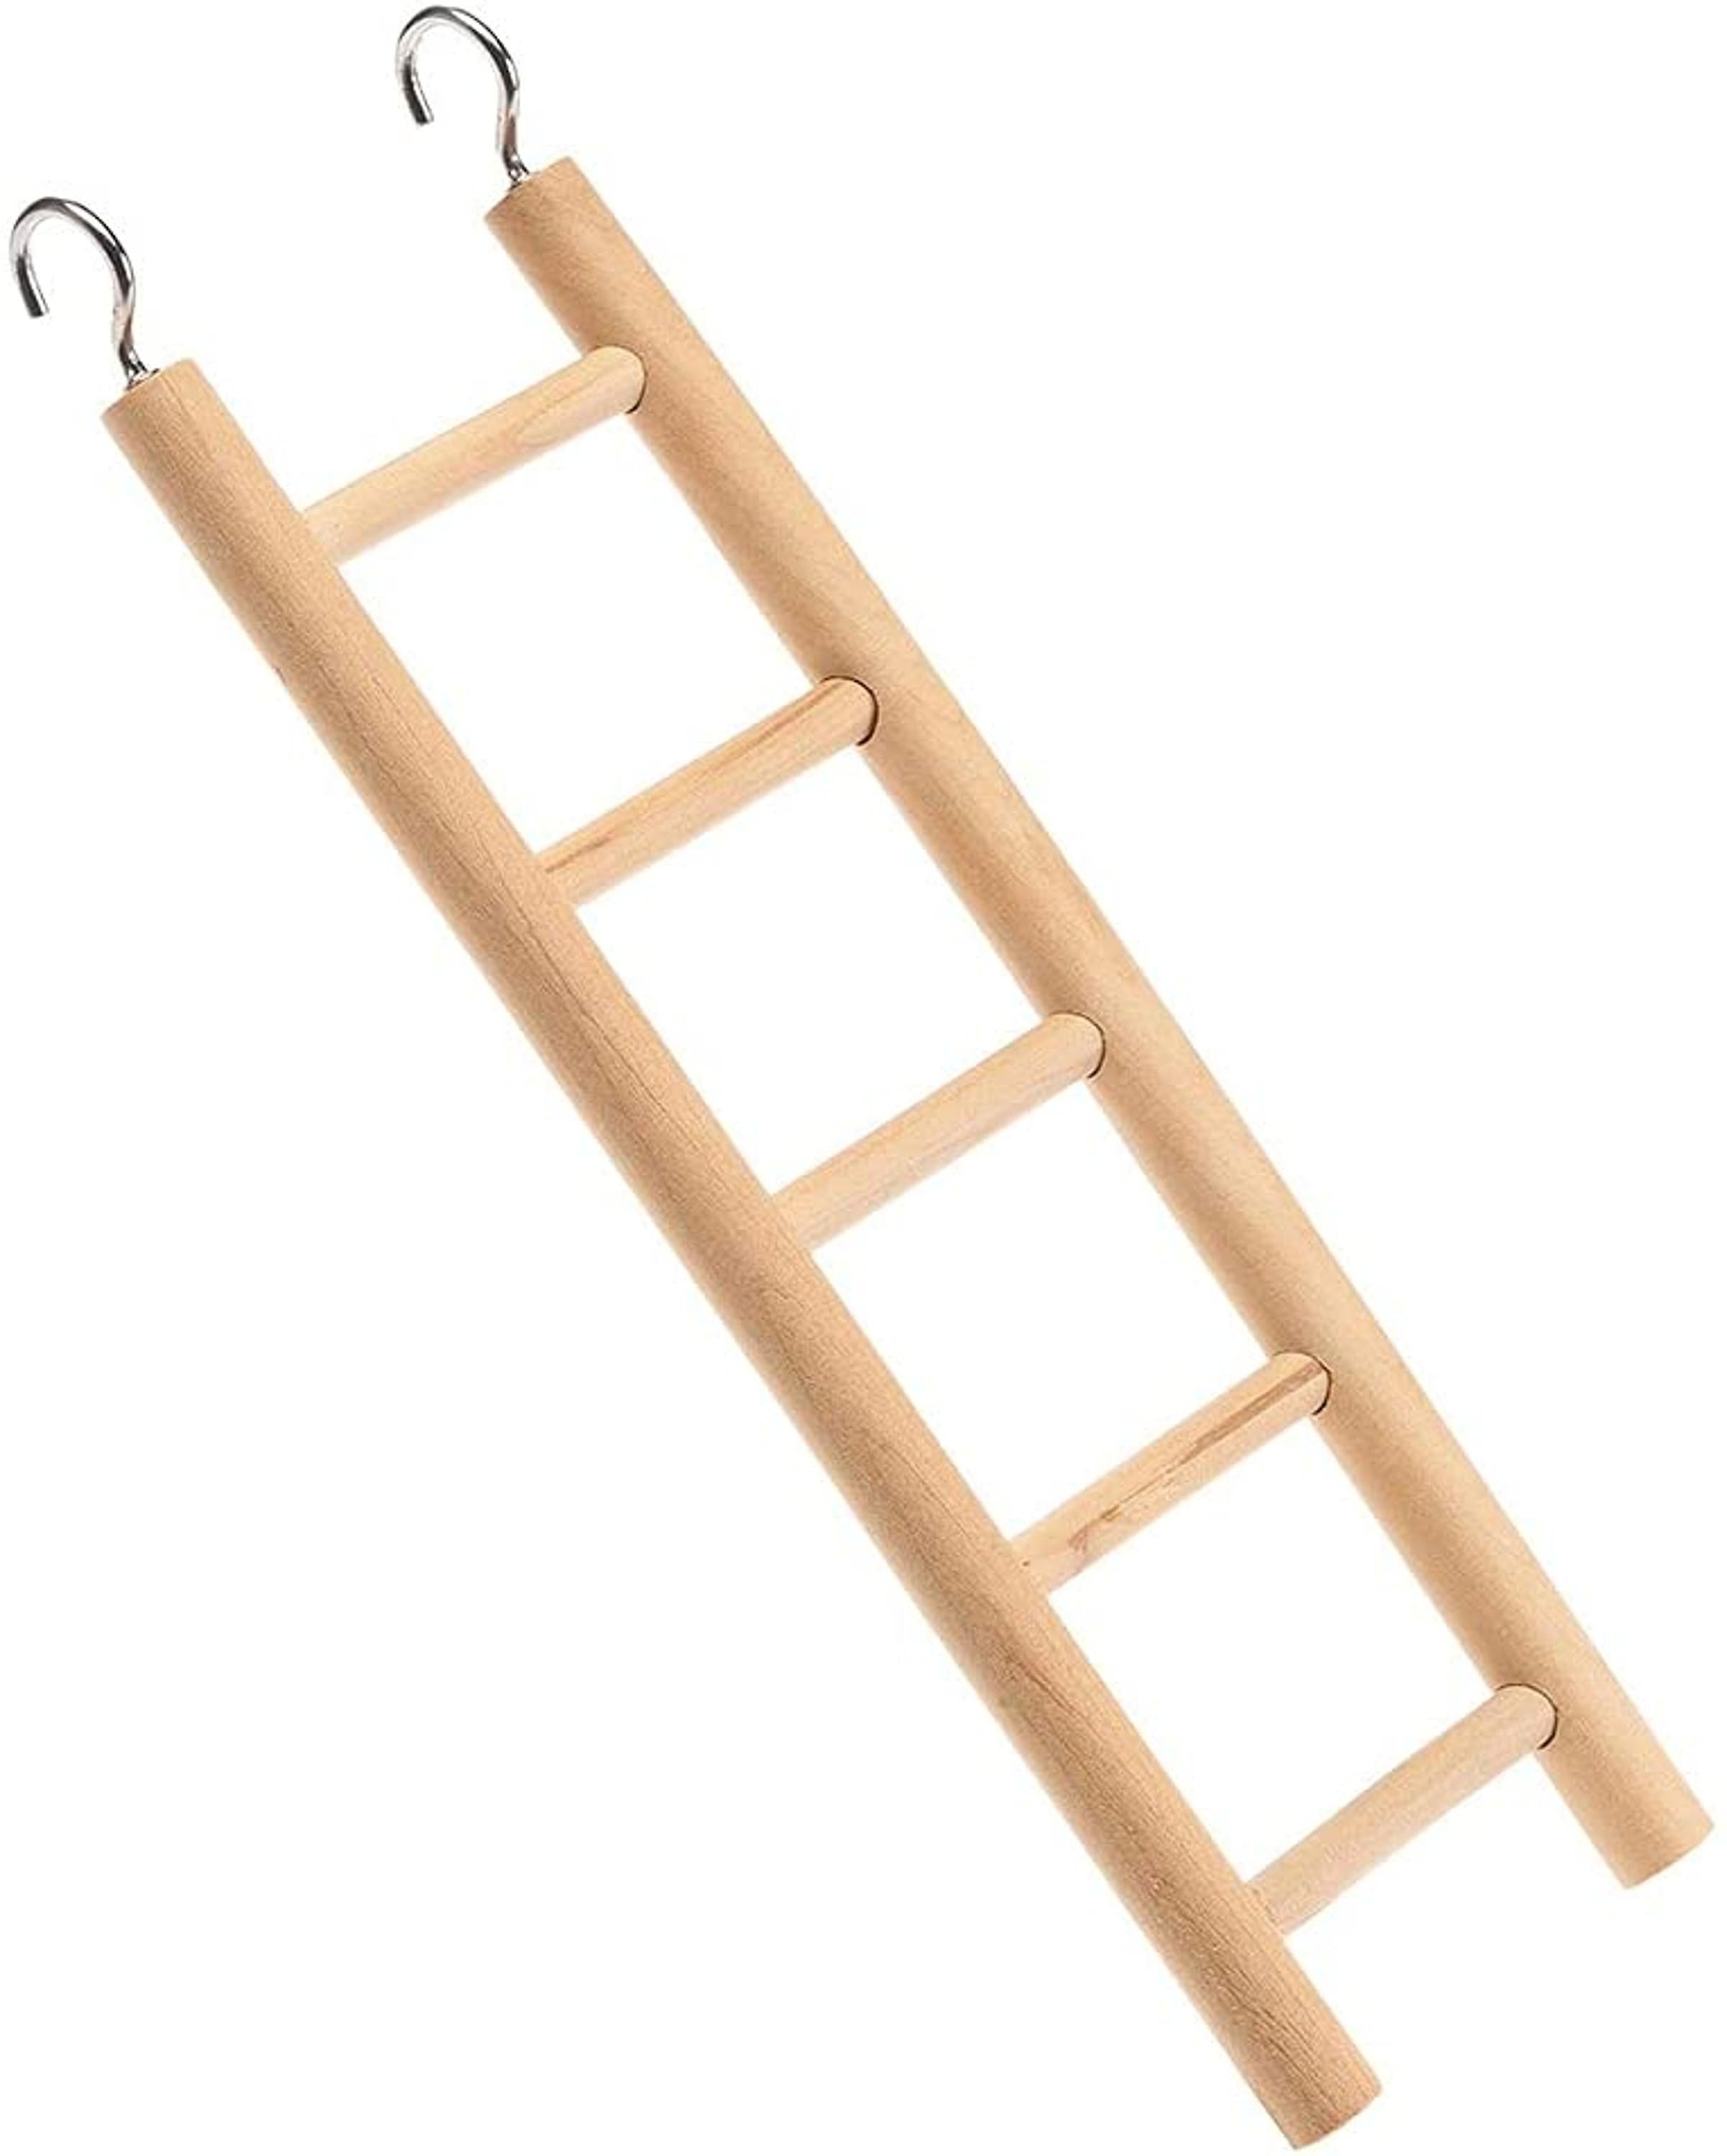
Ferplast Escalera para Aves Madera 1 ud
La escalera para aves Ferplast es la opción perfecta para mantener a tus periquitos y cacatúas activos y felices. Con unas dimensiones de 7 x 22,8 cm, está fabricada en resistente madera, lo que le proporciona durabilidad y una estética natural. Su diseño permite una fácil instalación en la jaula, gracias a sus prácticos ganchos. No solo es una herramienta de ejercicio, sino también un elemento esencial para el entretenimiento de tus mascotas. Proporciona un espacio ideal para escalar y jugar, contribuyendo al bienestar general de tus aves.
Brand: Ferplast
Category: Animals & Pet Supplies > Pet Supplies > Bird Supplies > Bird Ladders & Perches > Ladders & Steps